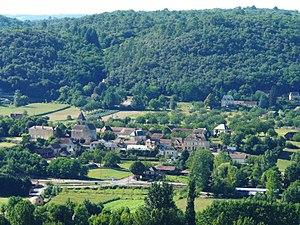
Le bourg de Calviac-en-Périgord vu depuis le château de Fénelon, Dordogne, France.
Calviac-en-Périgord est une commune française située dans le département de la Dordogne, en région Nouvelle-Aquitaine.